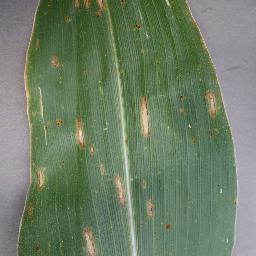
Label: Corn___Cercospora_leaf_spot Gray_leaf_spot